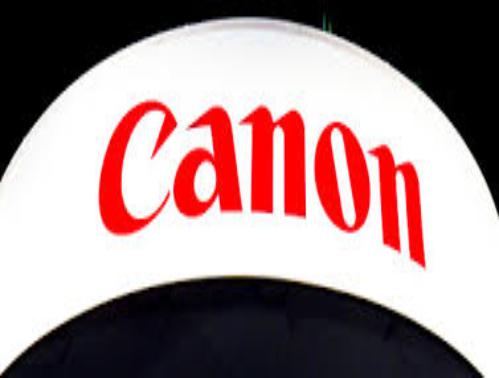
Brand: Canon
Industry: Electronic